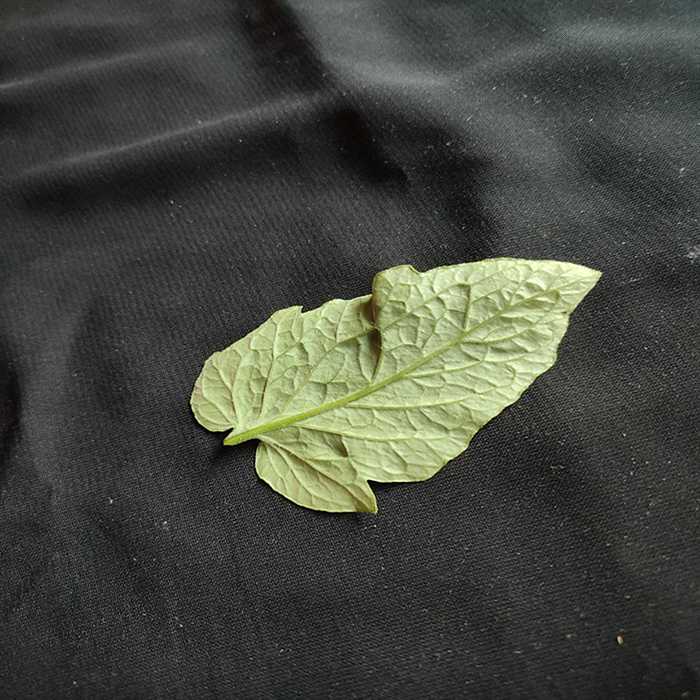
Plant: Tomato
Label: Tomato Fresh leaf